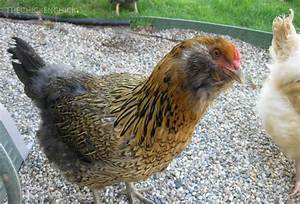
Label: chicken